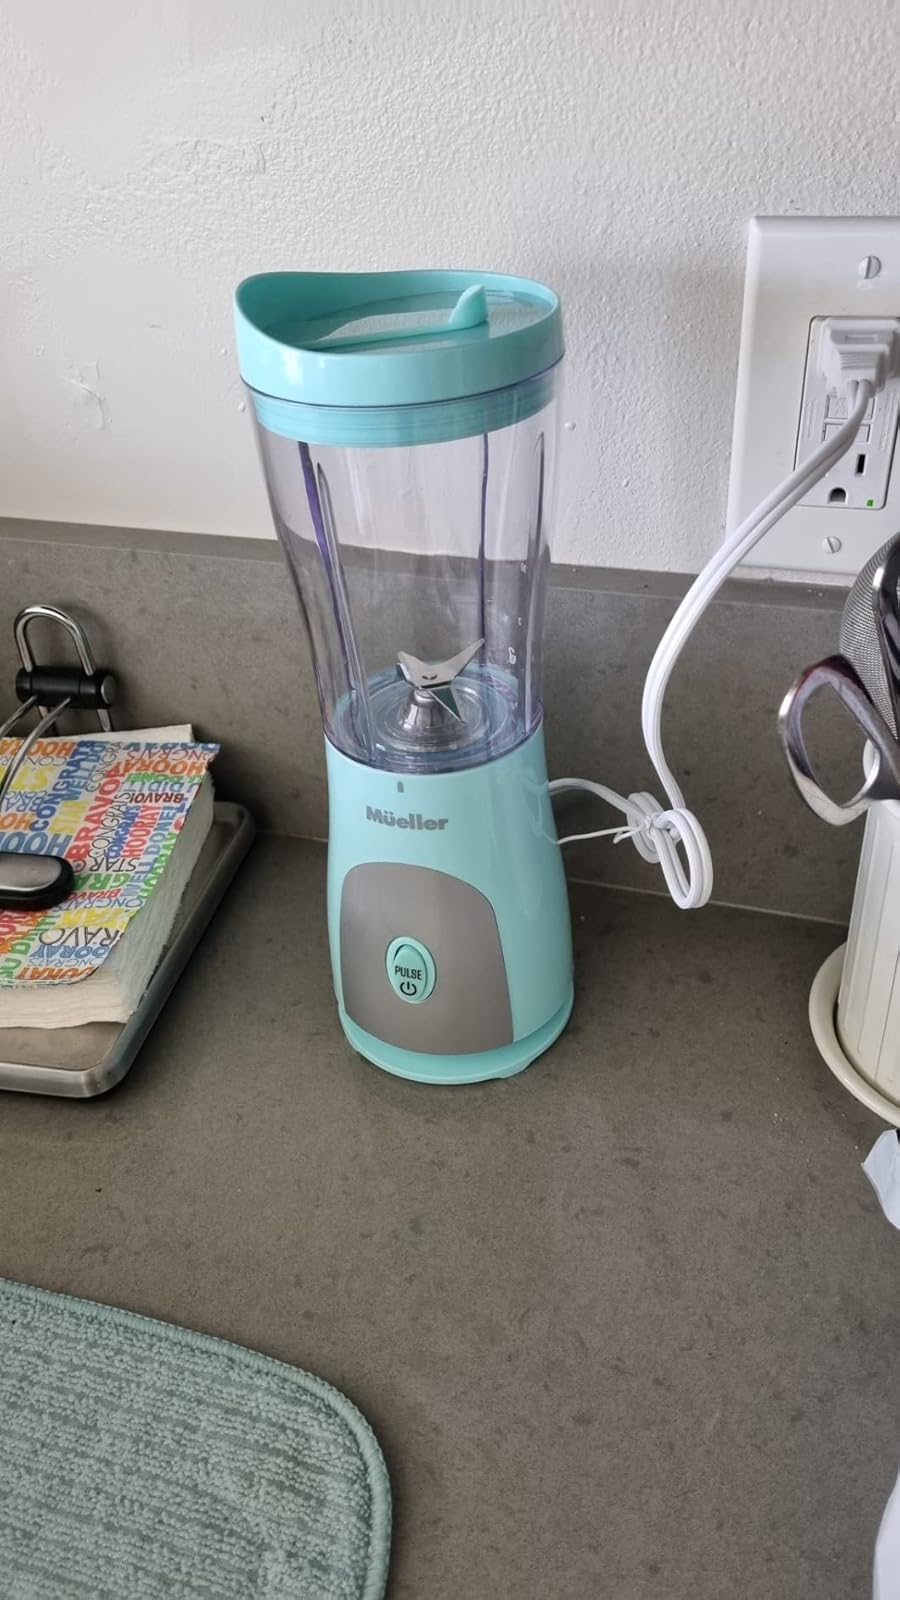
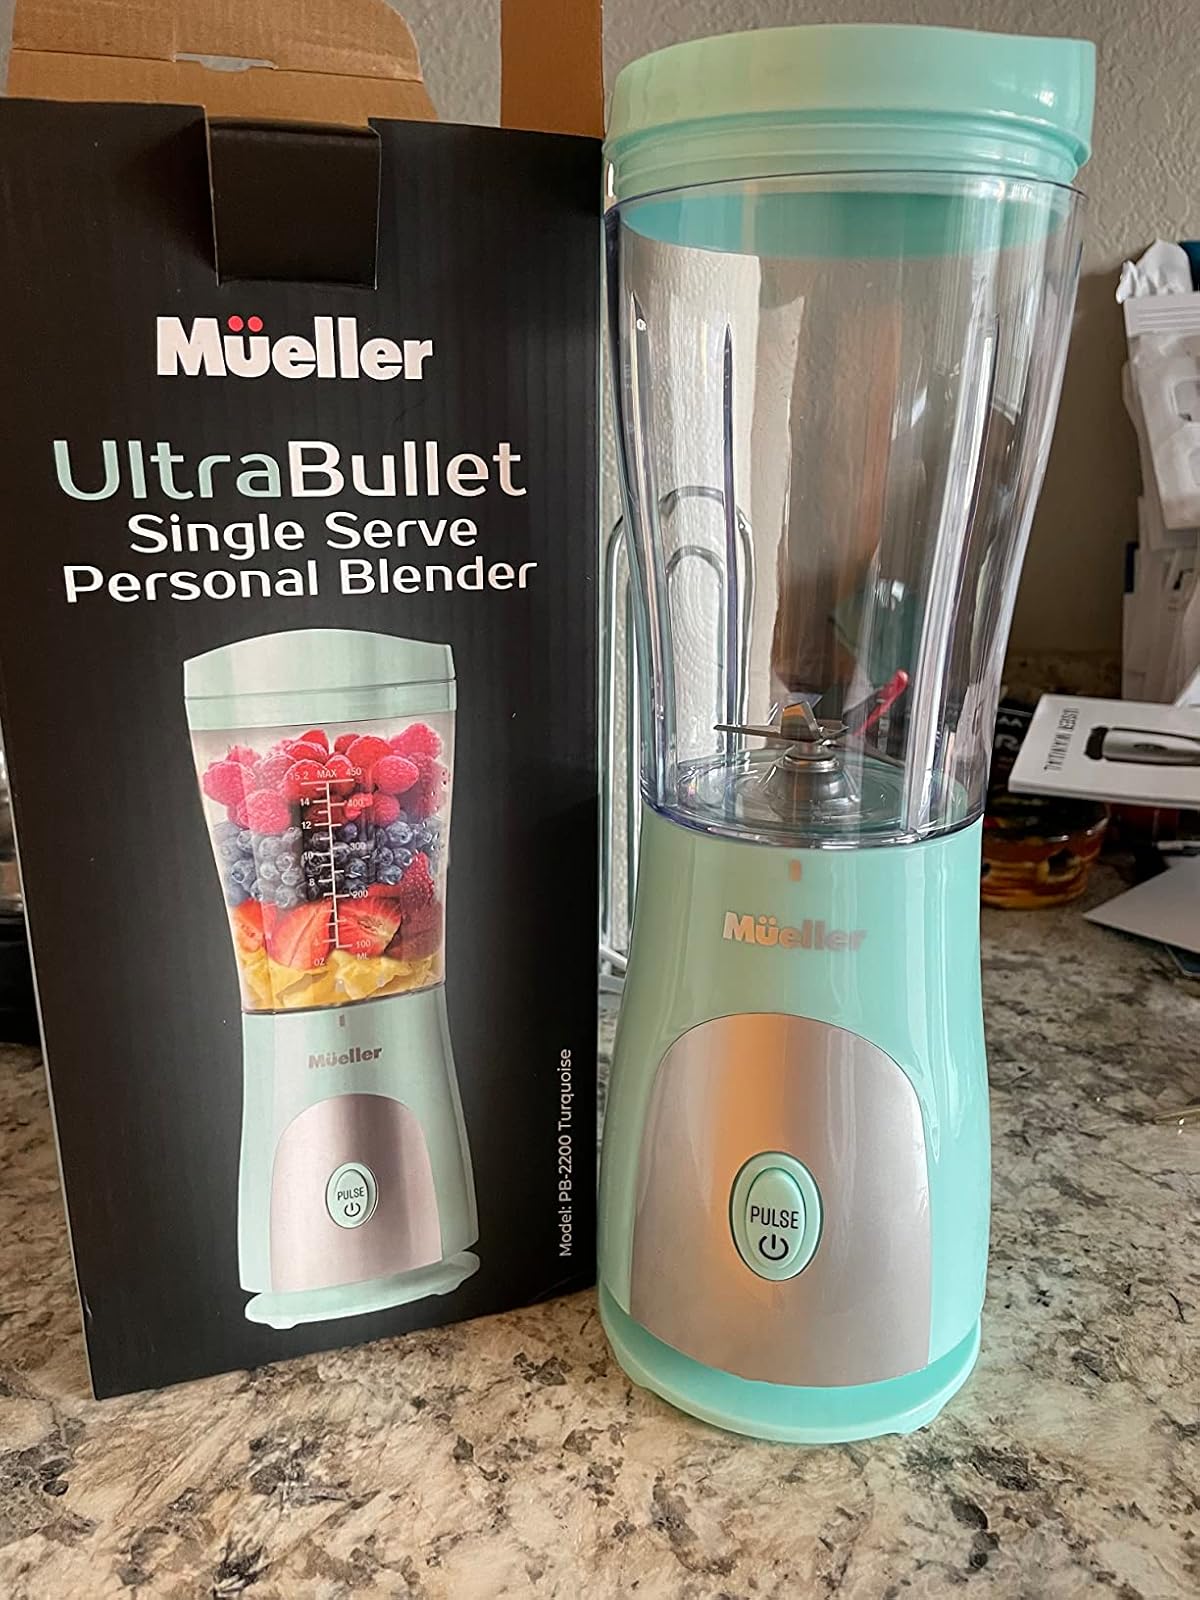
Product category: items_blender
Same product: yes